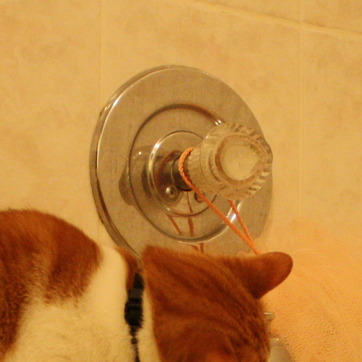
Material: metal